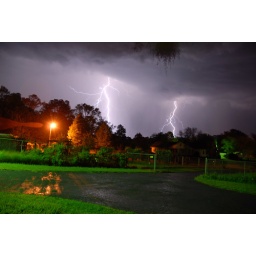
I took these right out of the front door at home in Forsyth Ga.